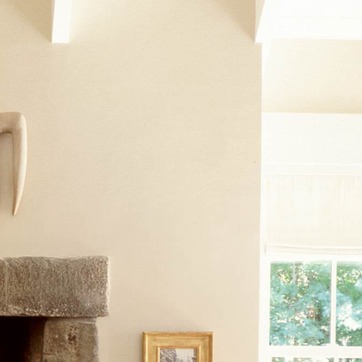
Material: painted